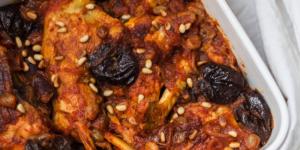
pollo con cerveza y uvas pasas